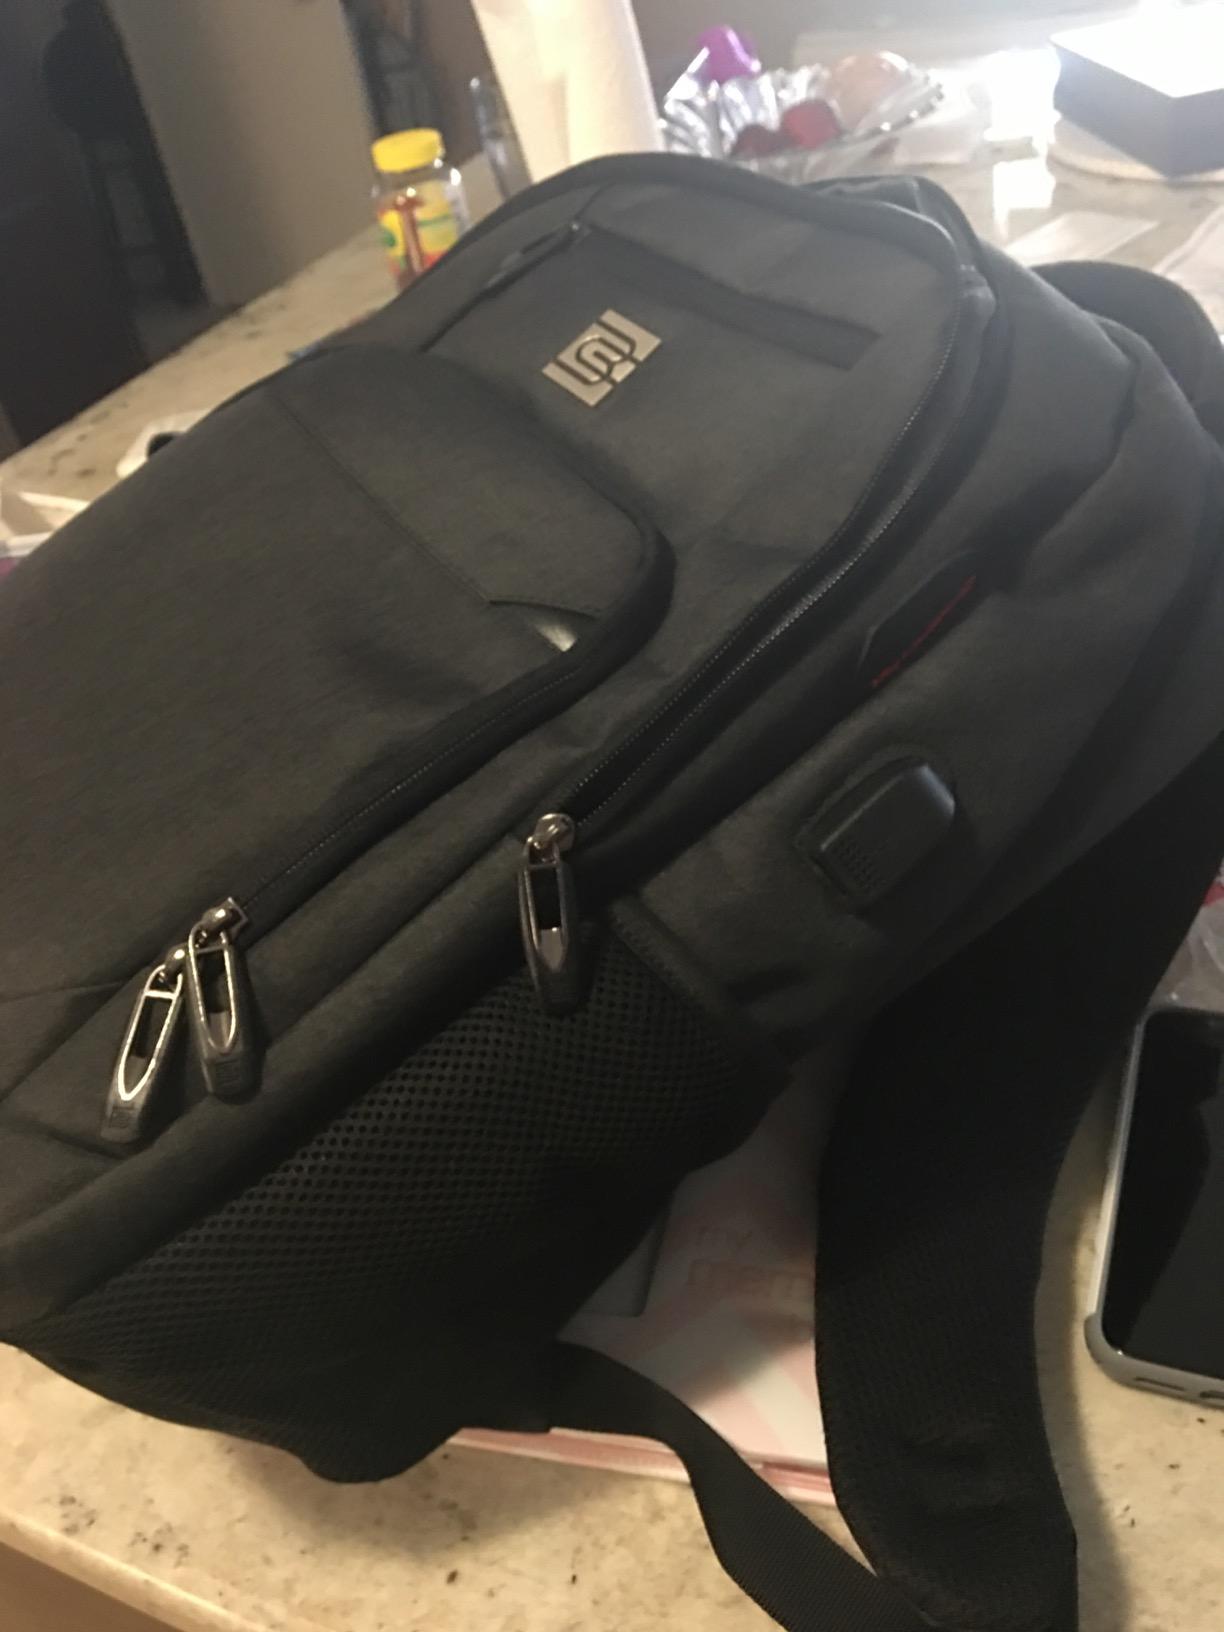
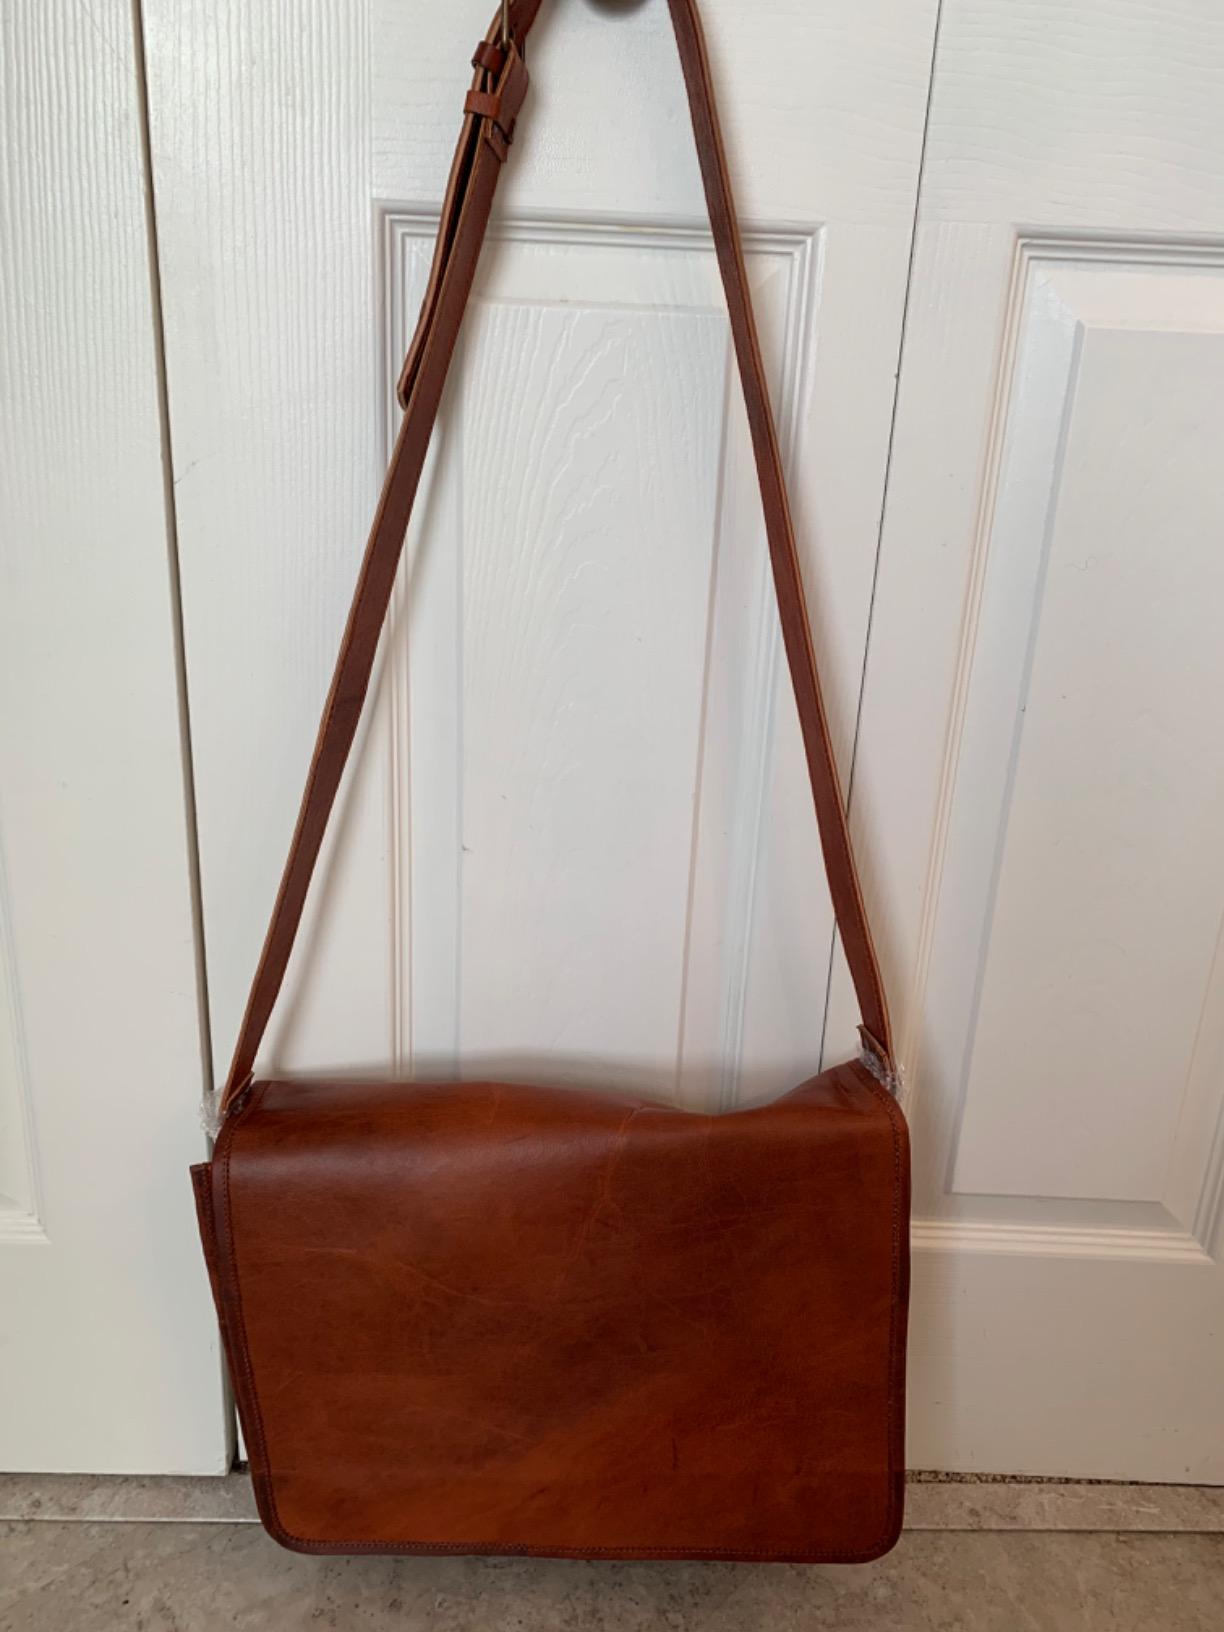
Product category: bag
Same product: no